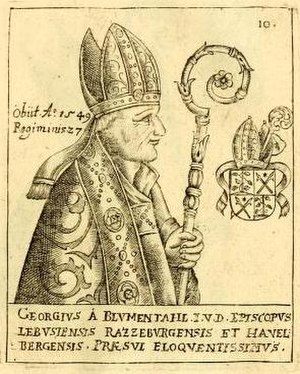
Bispedømmet Ratzeburg / Historie
Georg von Blumenthal, den sidste katolske fyrstbiskop (1490-1550).
Bispedømmet Ratzeburg blev stiftet i 1154 af Henrik Løve og opnåede i 1236 rigsumiddelbarhed. I 1648 blev bispedømmet ophævet og overdraget som arveligt fyrstendømme til hertug Adolf Frederik 1. af Mecklenburg-Schwerin som erstatning for afståelsen af Wismar.